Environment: real
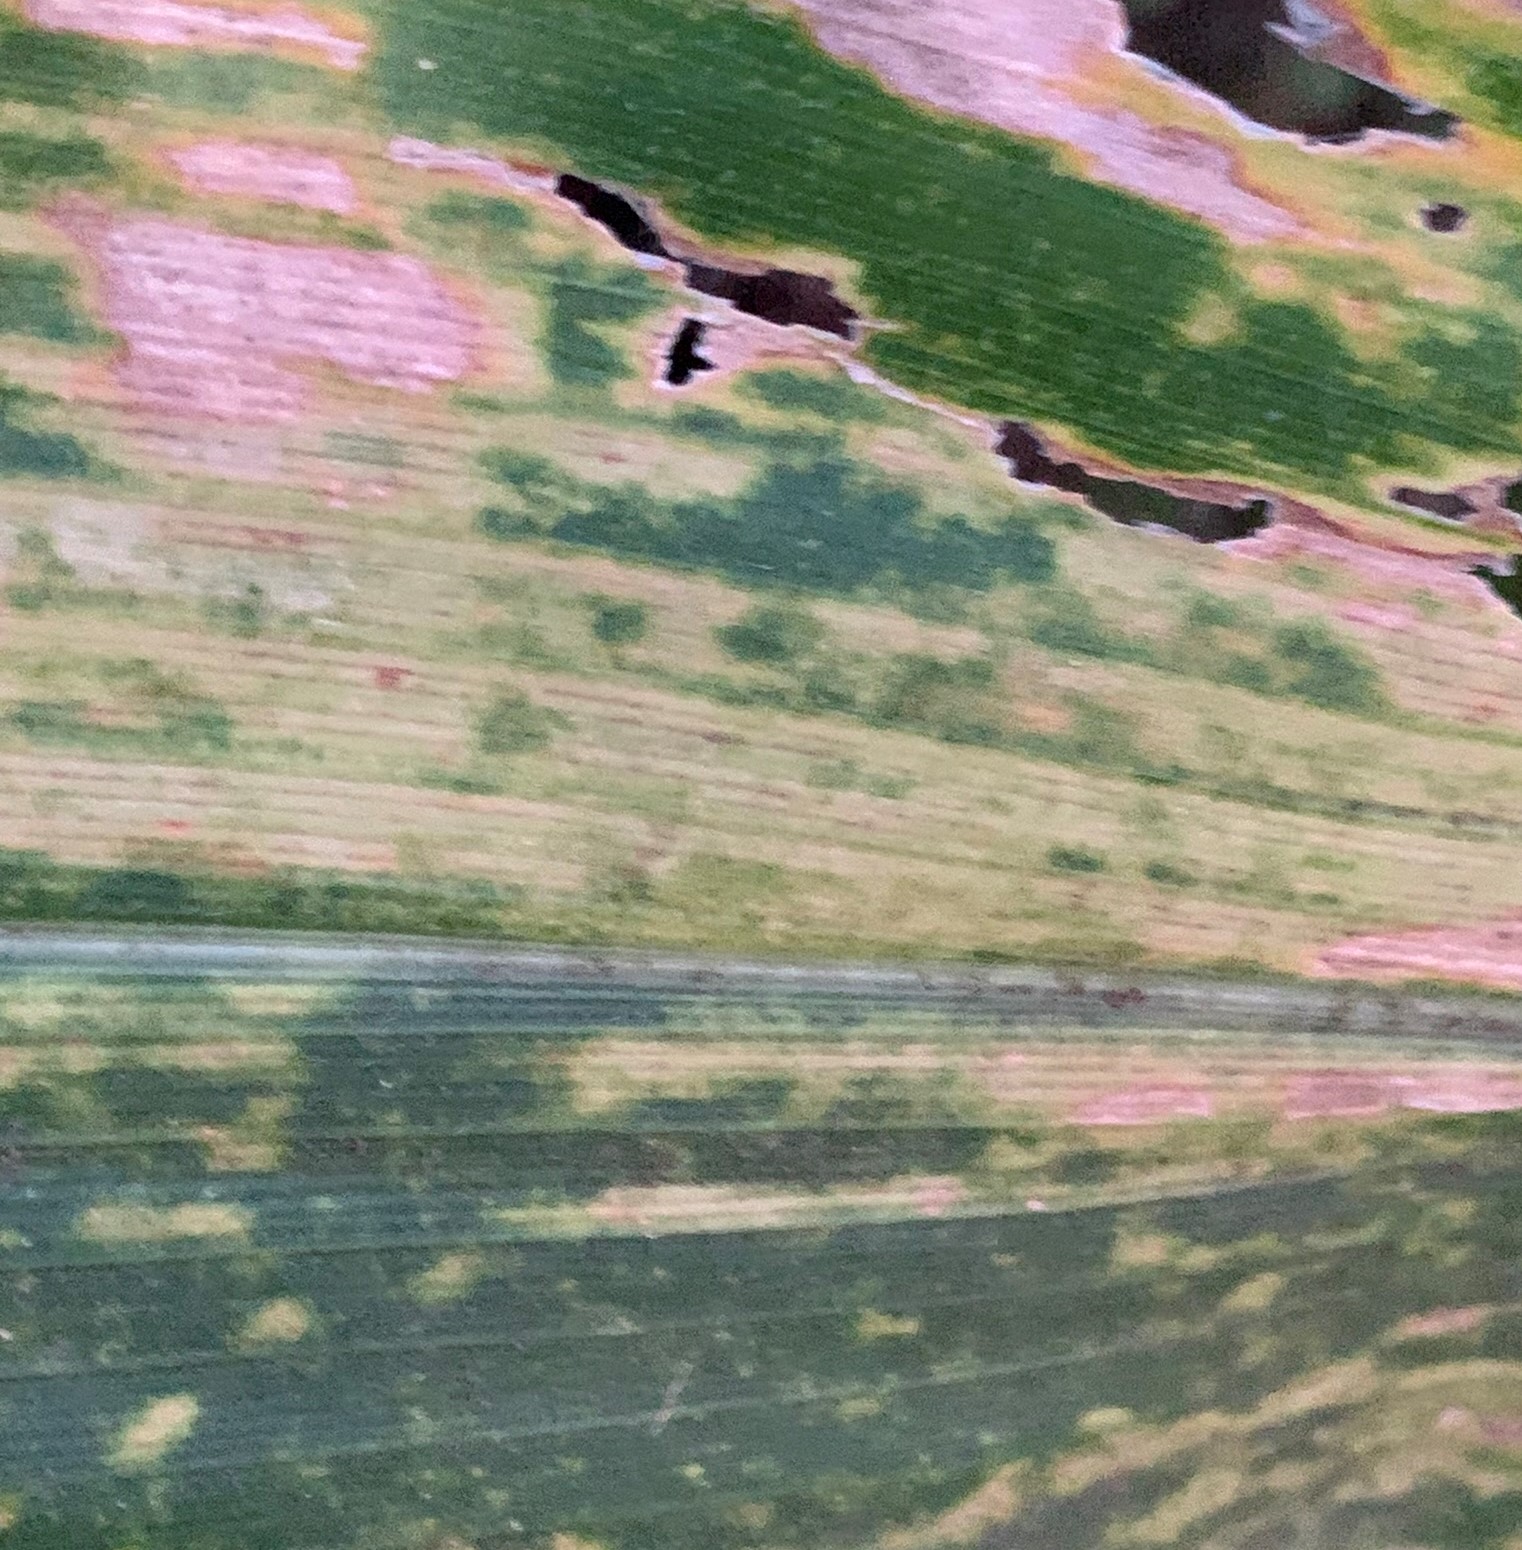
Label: lethal_necrosis